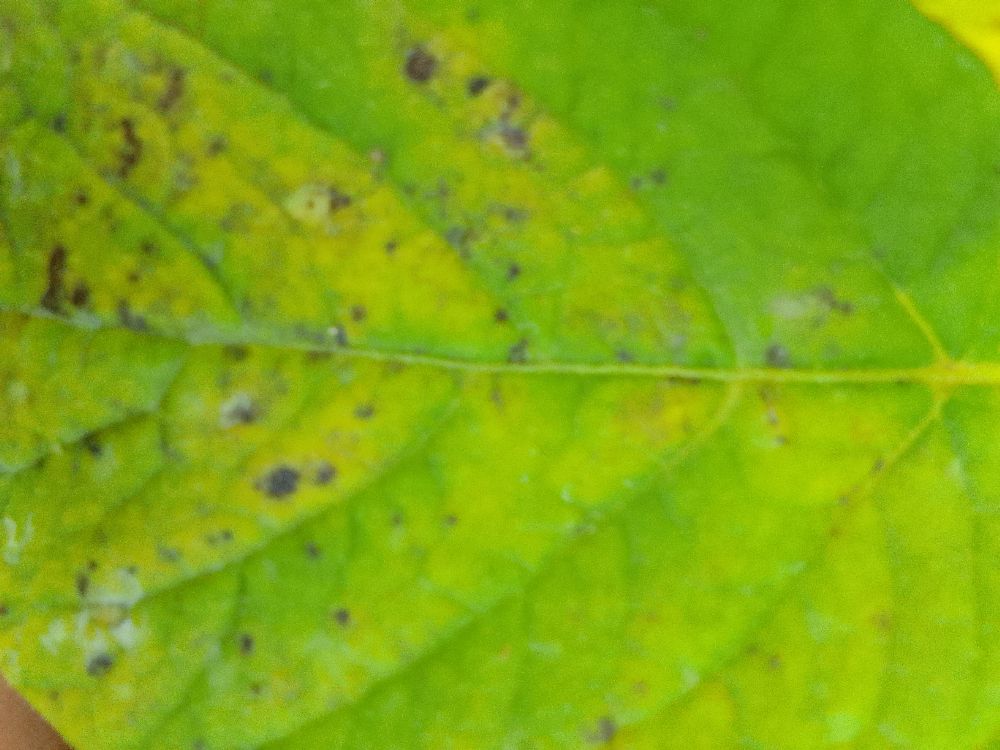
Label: Early blight